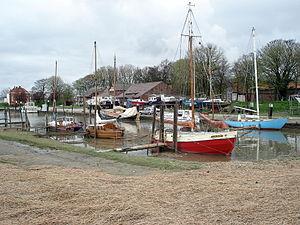
Port de Lillo-Fort (au nord d'Anvers) à marée haute.